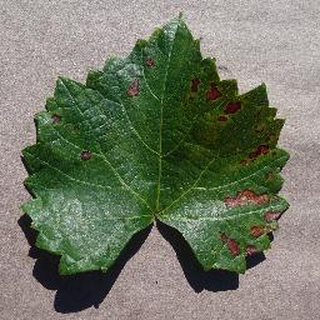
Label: grape_esca_black_measles